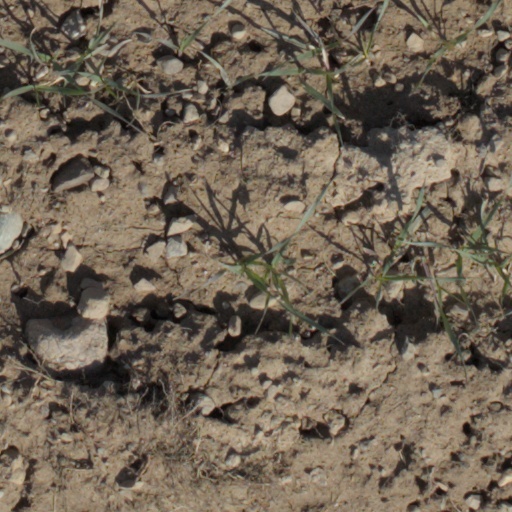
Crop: wheat